Medal "For Distinction in the Protection of Public Order"

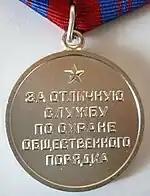
Obverse of the Soviet variant of the Medal "For Distinction in the Protection of Public Order"

The Medal "For Distinction in the Protection of Public Order" is a state decoration of the Russian Federation retained from the awards system of the Soviet Union established to recognise outstanding service by members of law enforcement bodies or to civilians for courage in assisting law enforcement personnel in their duties.